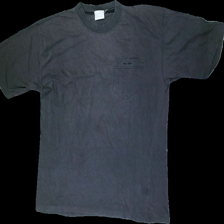
View: front
Type: T-shirt
Category: Men
Brand: Not in the list
Brand text on label: Marco polo
Colors: Grey
Material: 100% Cotton
Cut: Regular, C-collar
Size: L
Price range: <50
Recommended usage: Recycle
Description: Grey t-shirt